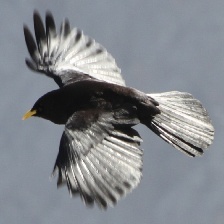
Species: ALPINE CHOUGH
Scientific name: PYRRHOCORAX GRACULUS